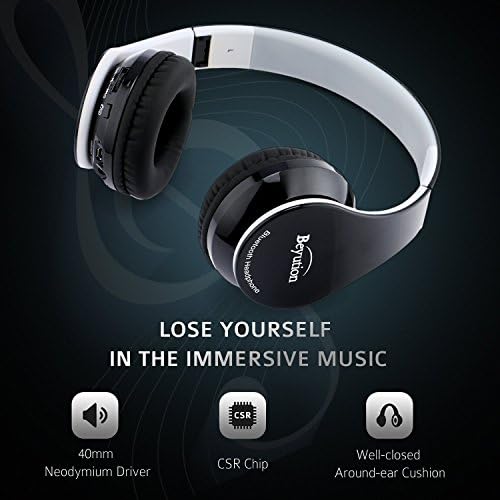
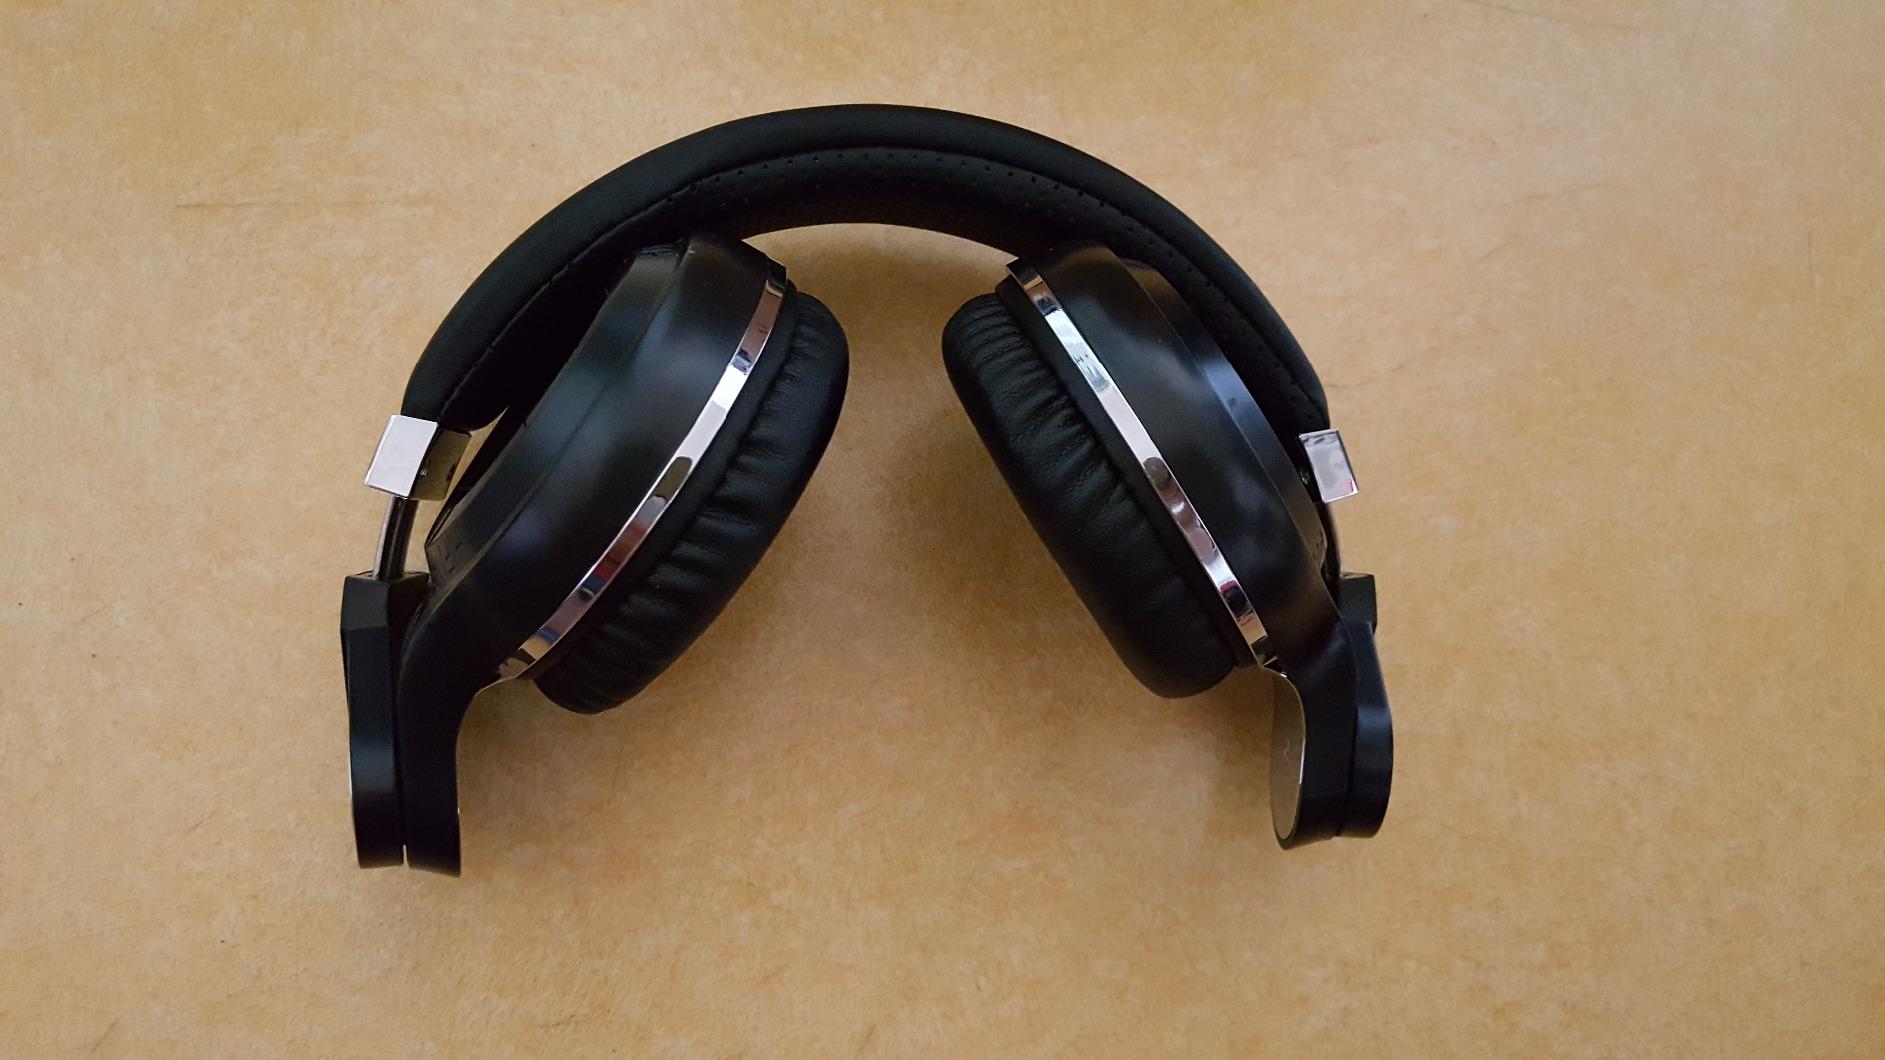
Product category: headphones
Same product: no